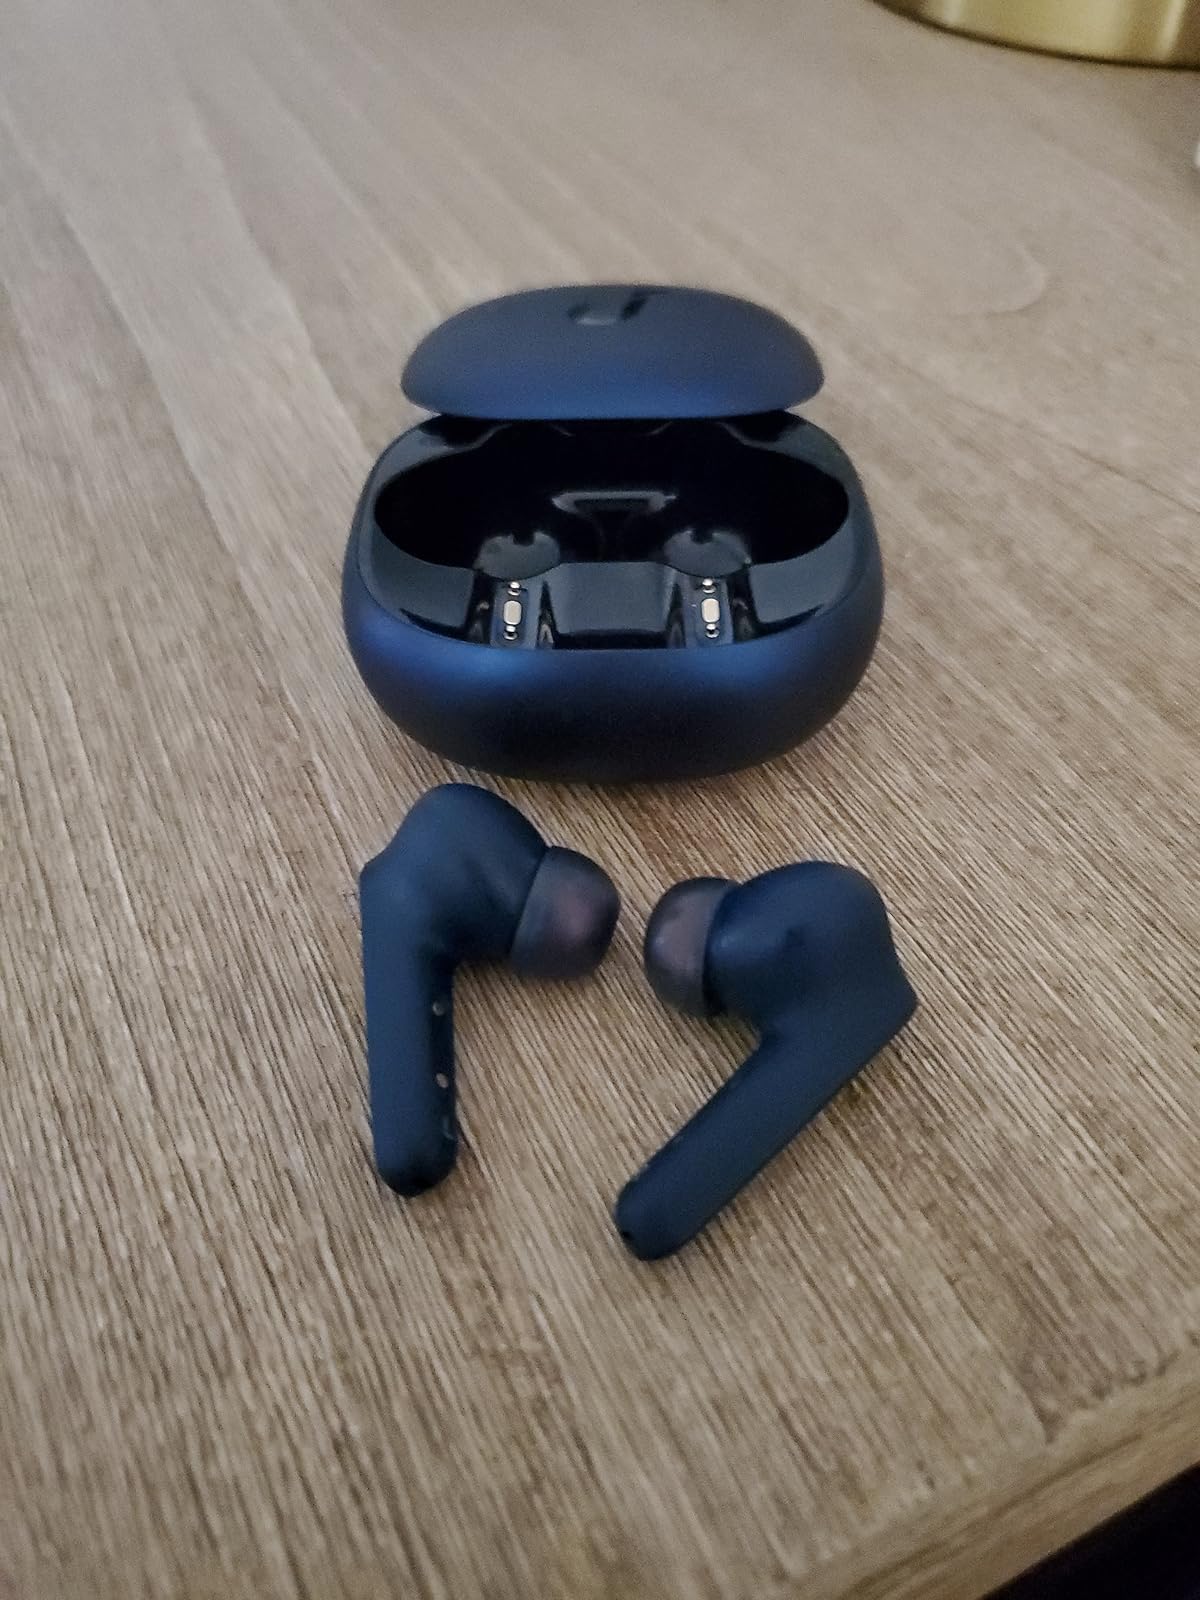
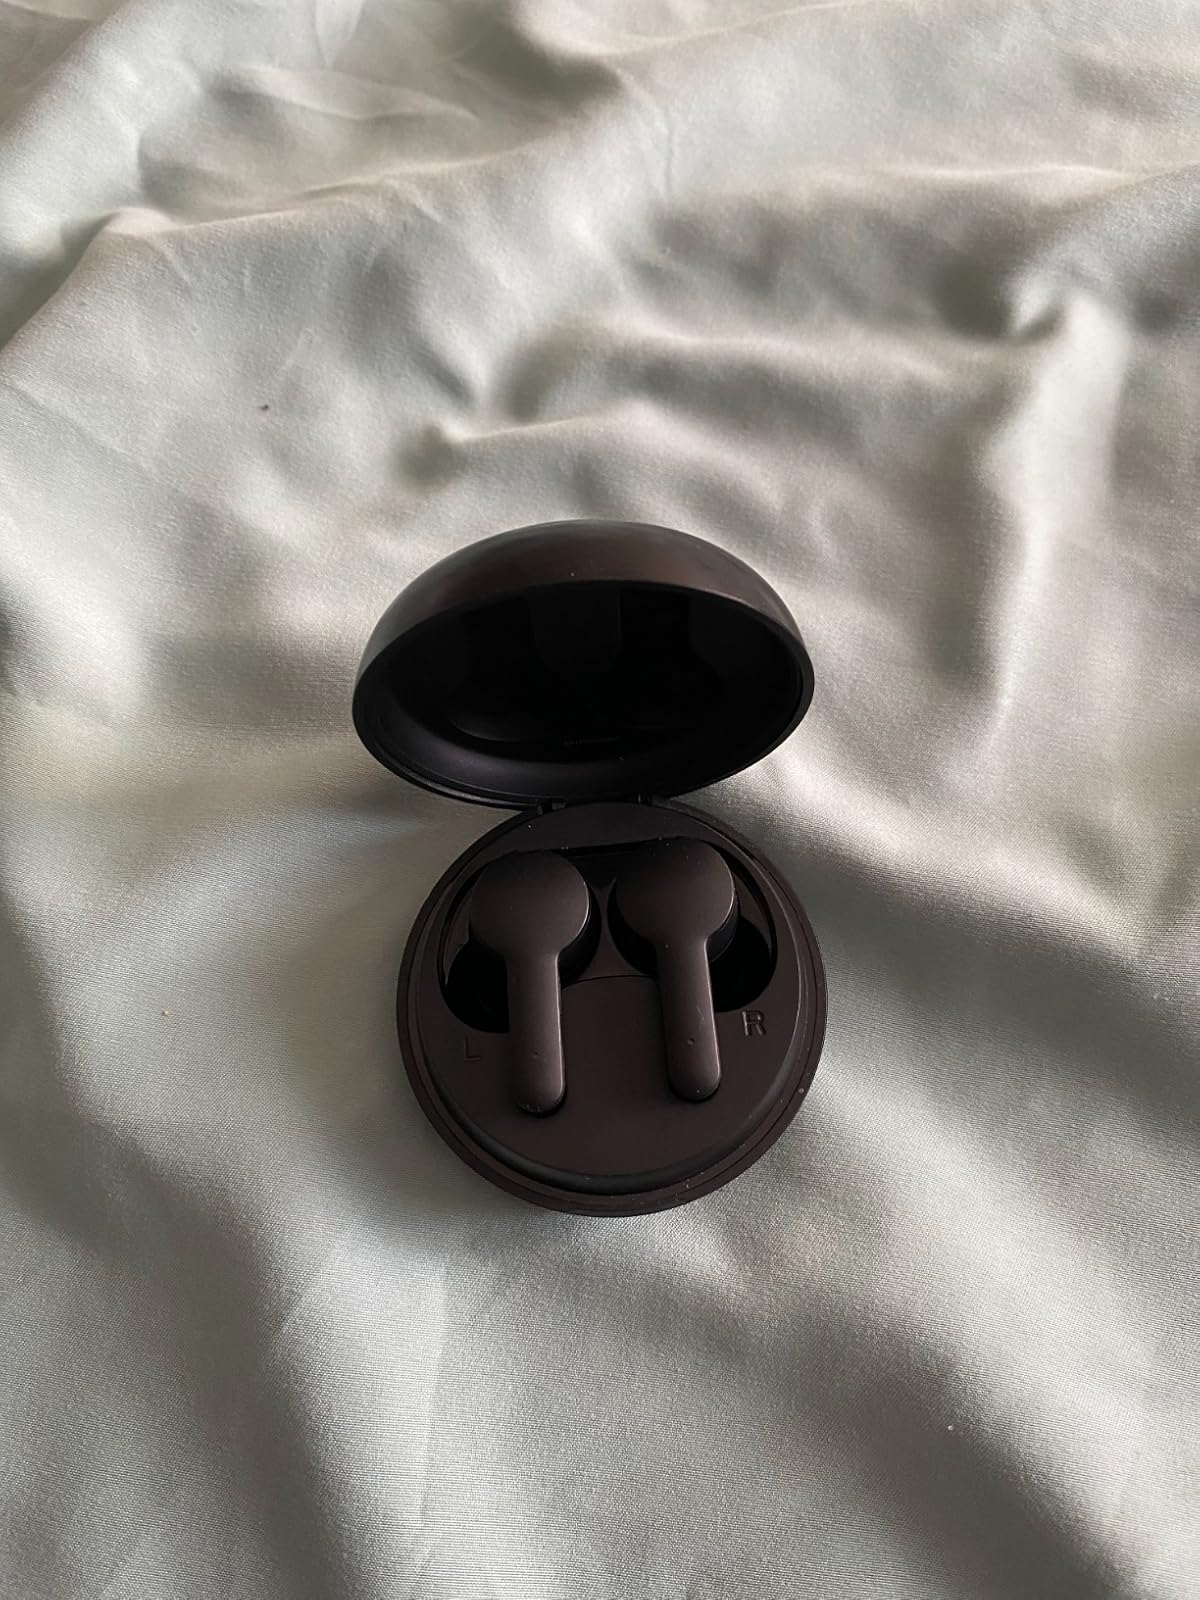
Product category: earbuds
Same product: no